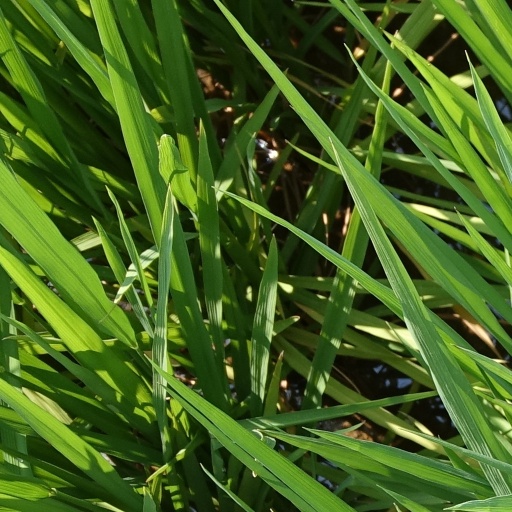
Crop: rice